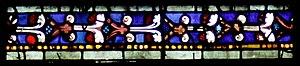
Le Vitrail des miracles de la Vierge à Chartres est dans la nef le sixième et dernier vitrail du bas-côté sud de la cathédrale Notre-Dame de Chartres, entre la Chapelle de Vendôme et le transept. Il est numéroté 038 dans le Corpus vitrearum.